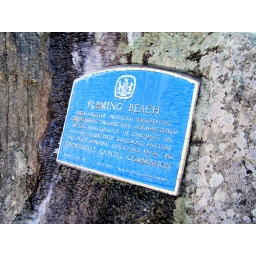
icy rock face at Fleming Beach in Macauley Park, Esquimalt, British Columbia